Telmo Aldaz

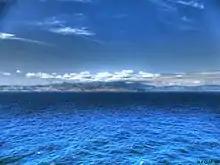
The Atlantic Ocean off the Andalusian coast

Thanks mostly to his TV ventures in the 2010s Aldaz became a publicly recognizable figure. Newspapers and web portals were publishing interviews and featured materials, in which he appeared as “navigator and adventurer”, “a Navarrese Viking”, “lawyer and adventurer”, “bold explorer”, “expert mariner”, “popular adventurer”, “guardian of the Miguel de la Quadra Salcedo legacy” and even sort of a maritime Don Quijote. Most of these pieces dwelled on his iconic movie look and noted athletic figure, picturesque beard and almost 2 meters of height. When interviewed Aldaz advocated life in pursuit of own dreams and ideas, not to be discouraged by meager problems. His focus was on adventure and joy, though also with an important ingredient of hard work, learning, overcoming of challenges, meeting people and protecting the environment.